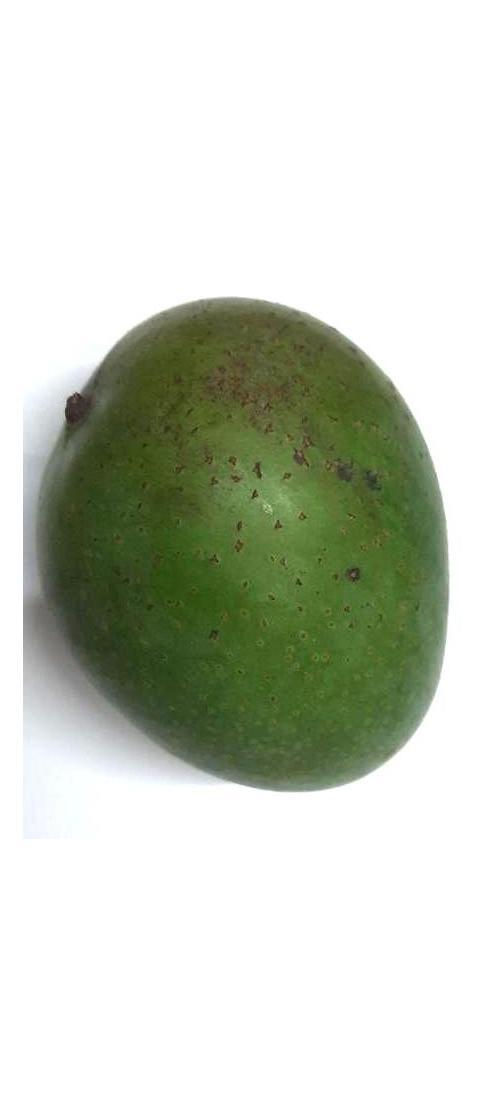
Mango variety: Ashshina Zhinuk